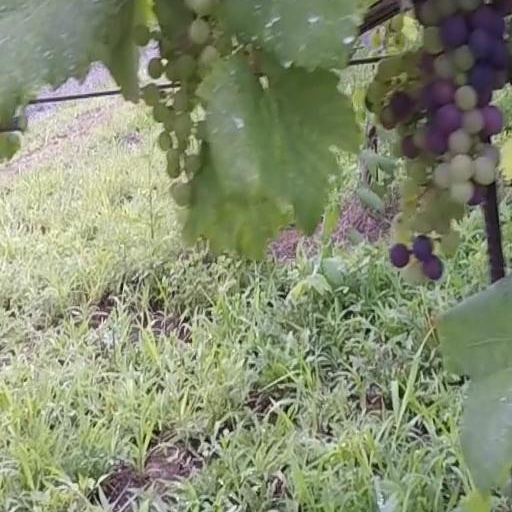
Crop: grape